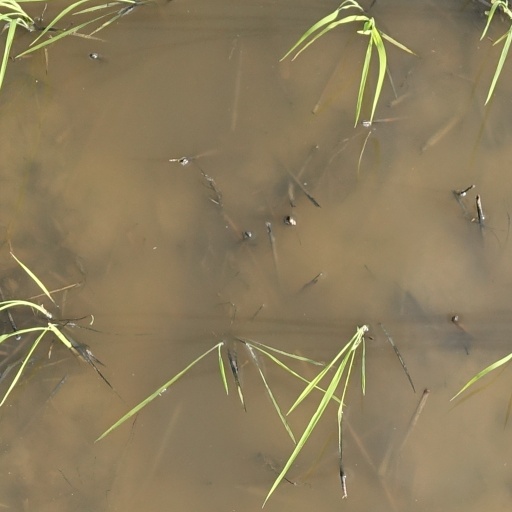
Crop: rice